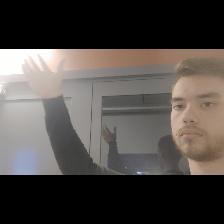
Label: Human